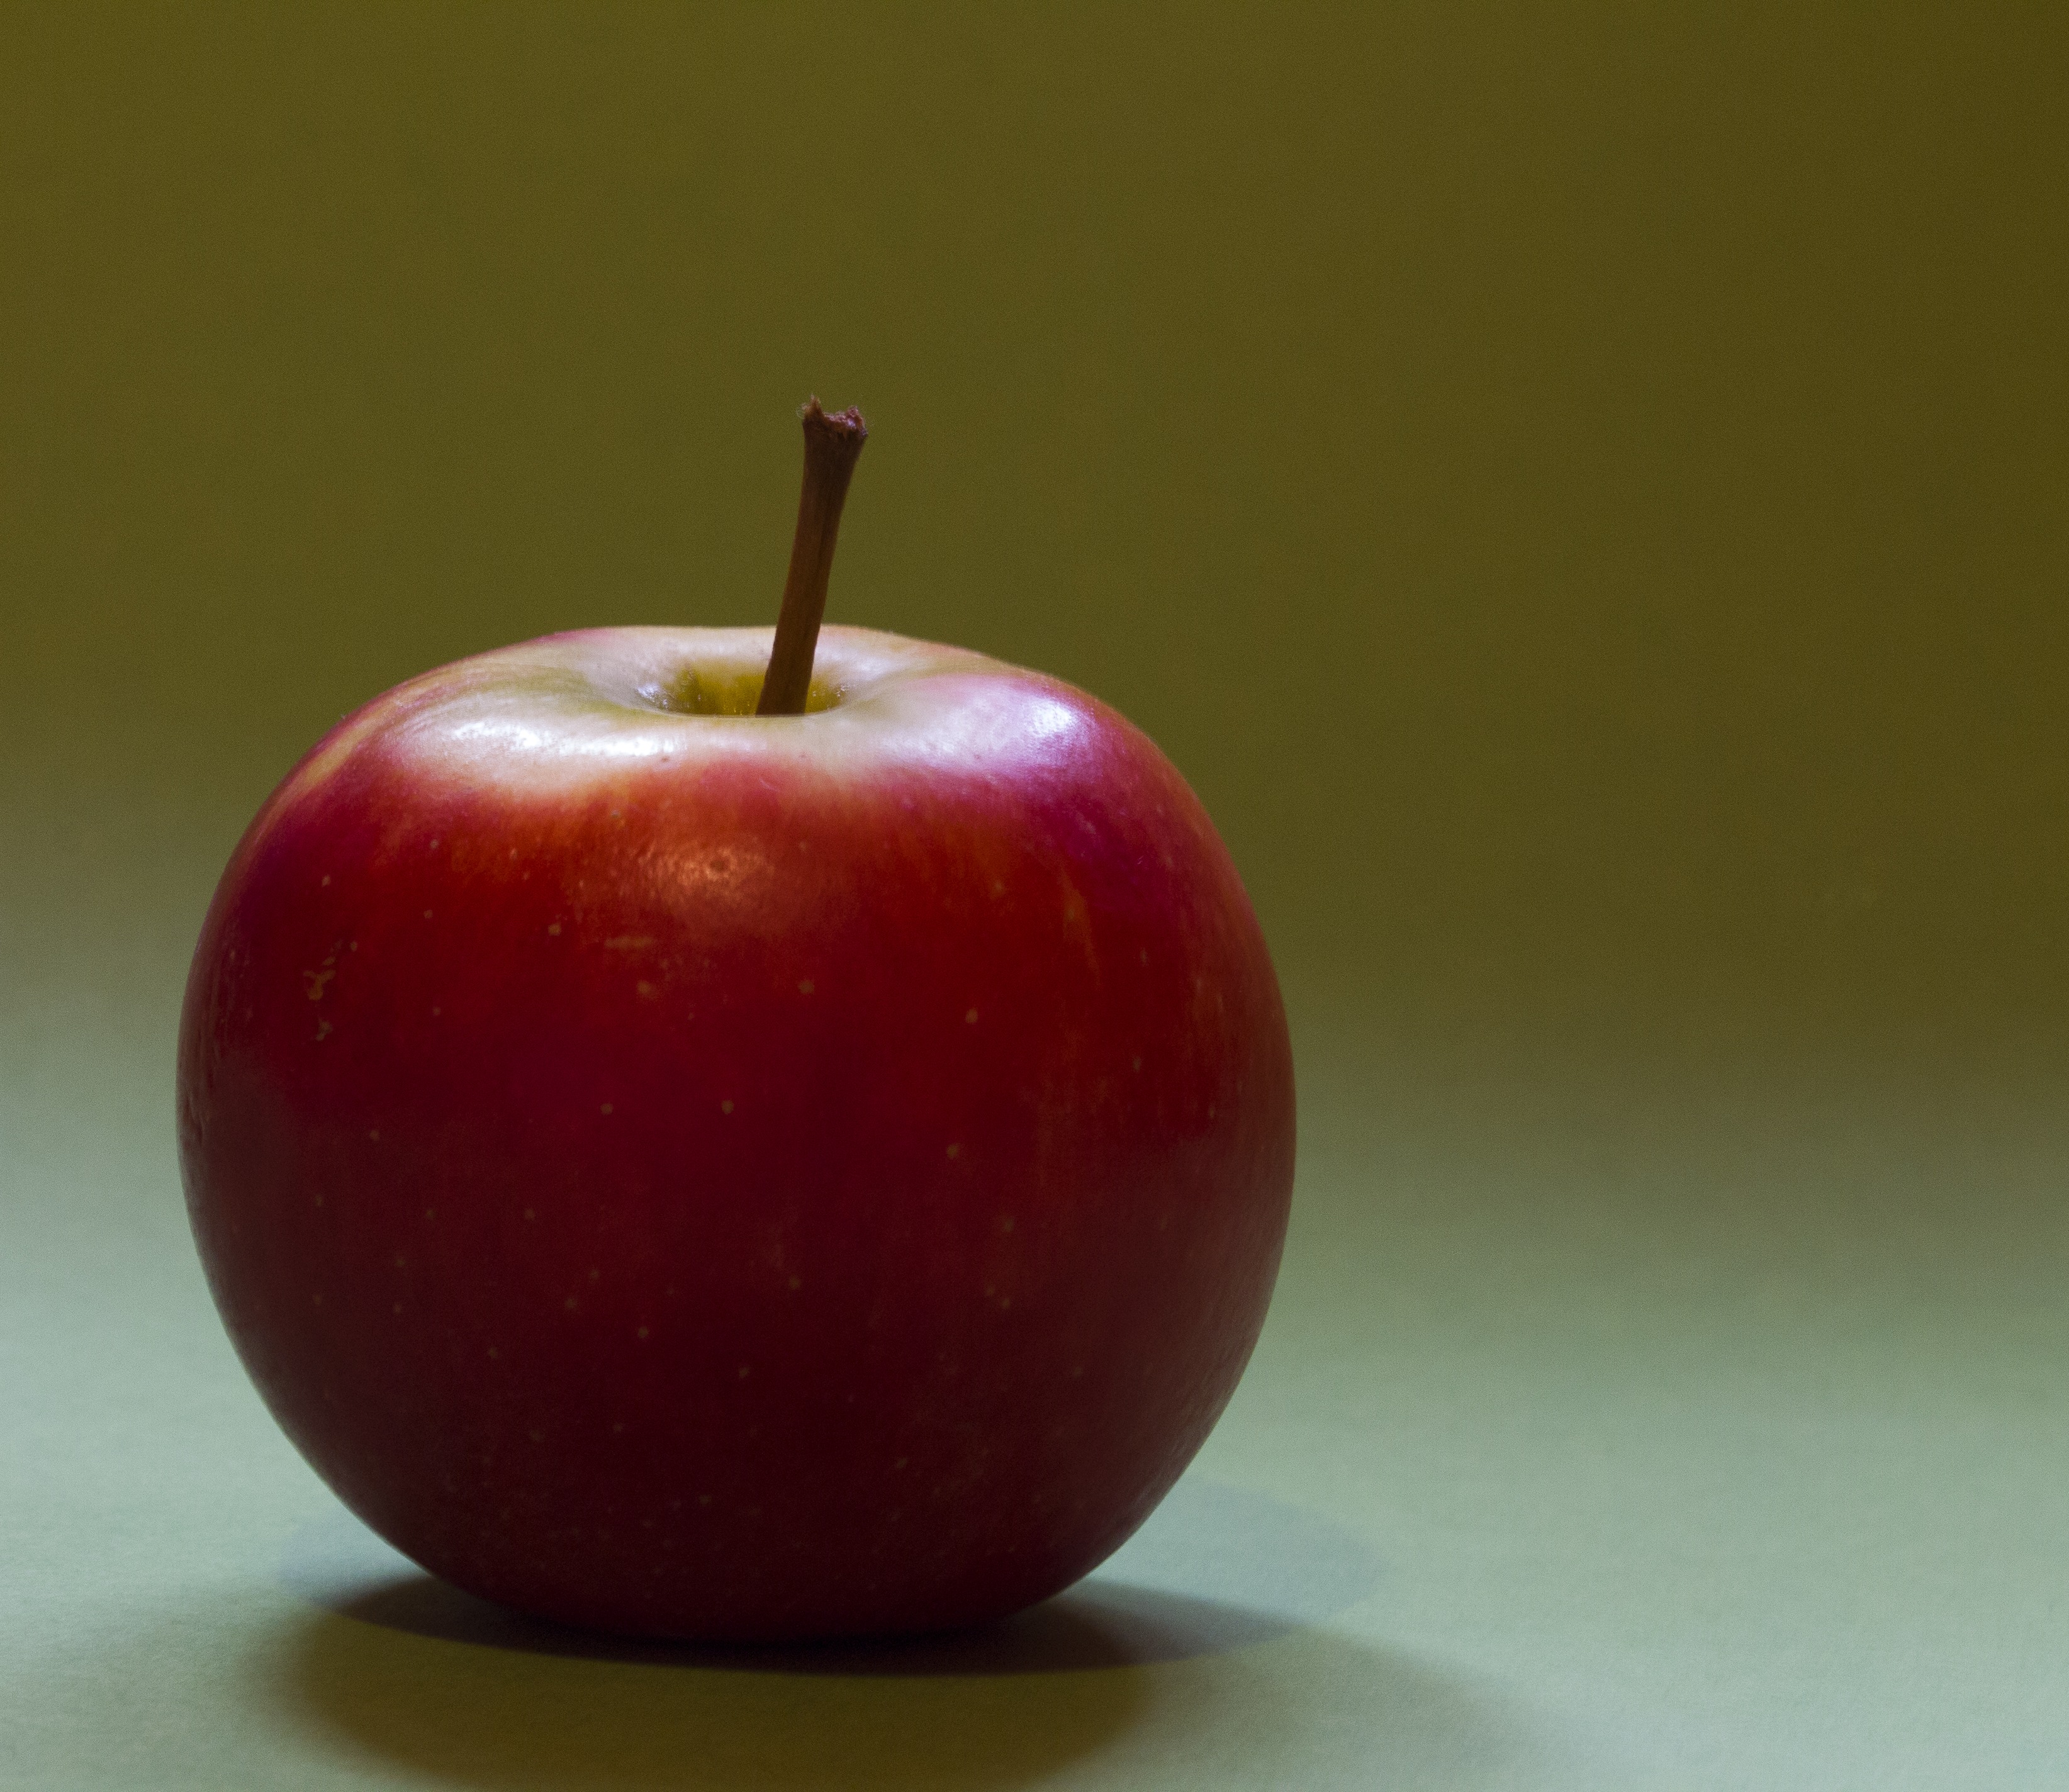
apple, plant, fruit, flower, food, red, produce, close up, liqueur, vitamins, frisch, bless you, macro photography, flowering plant, rose family, still life photography, land plant, rose order, manzana verde